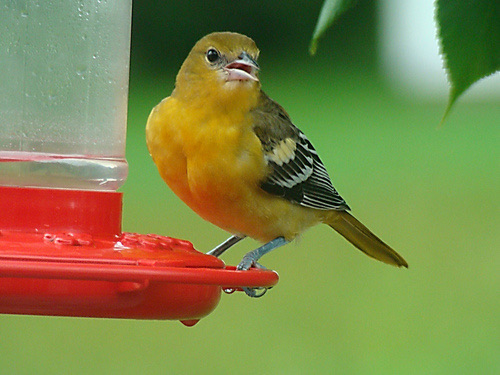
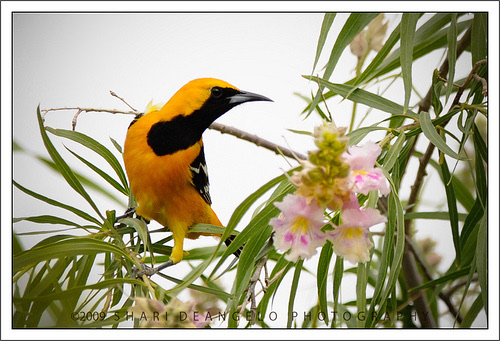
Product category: misc
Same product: yes